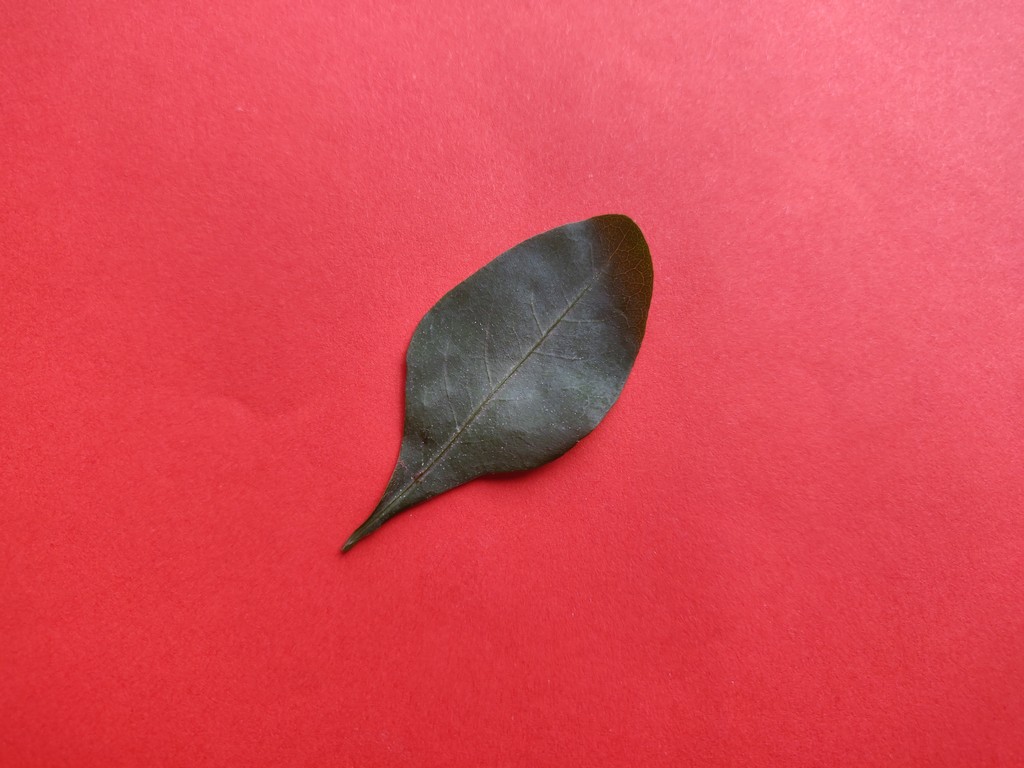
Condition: Healthy
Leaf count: single
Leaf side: front